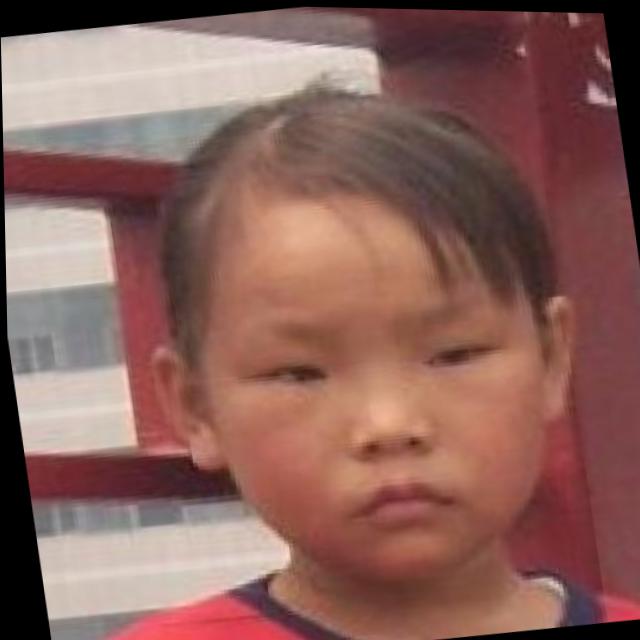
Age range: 0-12